Jim Bailey (athlete)

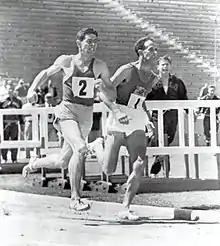
Bailey (left) overtakes Landy on the last turn of their 1956-mile race

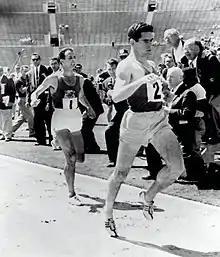
Landy and Bailey at the finish of their 1956-mile race

Bailey was born in Sydney and grew up in the central-west NSW town of Parkes, New South Wales where his father was a health and buildings inspector with Parkes Municipal Council. After a decade in the country, the family moved to Hurstville, New South Wales which allowed Bailey to pursue his running by joining the local St George Athletics Club.